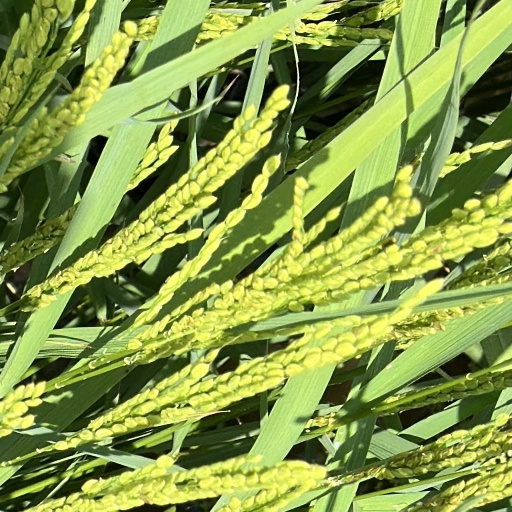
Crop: rice